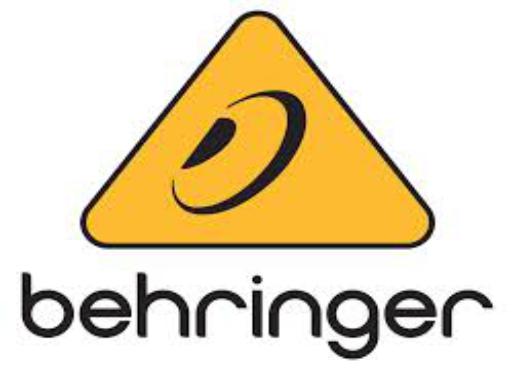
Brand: Behringer
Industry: Electronic